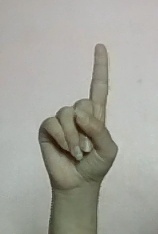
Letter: bb